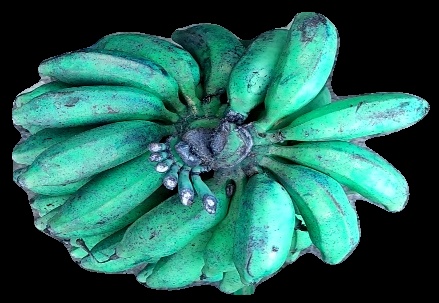
Variety: rasbale
Grade: grade3